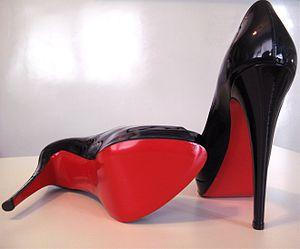
escarpin ""peep toe"" Christian Louboutin en cuir métallisé verni, talon de 140mm, modèle ""Altadama"" (semelle rouge)"
Christian Louboutin, né le 7 janvier 1964 à Paris, est un créateur français de chaussures et de sacs à main de luxe.